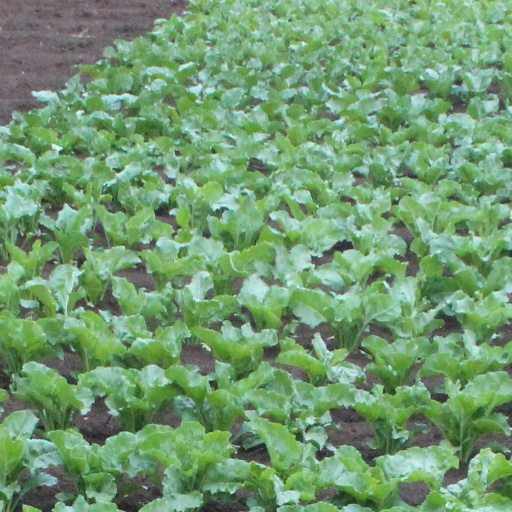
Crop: sugar beet